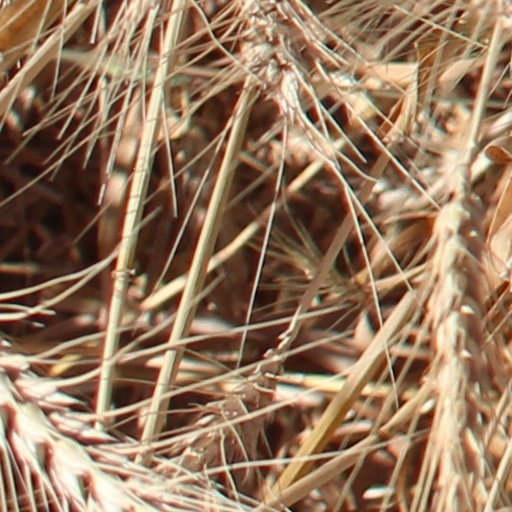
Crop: wheat